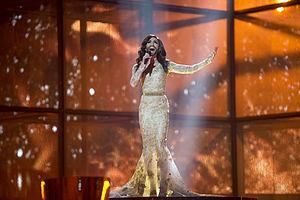
Le Concours Eurovision de la chanson est un événement annuel organisé par l’UER, l’Union européenne de radio-télévision. Il réunit les membres de l’Union dans le cadre d’une compétition musicale, diffusée en direct et en simultané par tous les pays participants. Depuis 1956, le concours s’est tenu chaque année, sans aucune interruption. Jusqu'à présent, vingt-sept pays et soixante-six interprètes l'ont déjà remporté.
L’Autriche participe au Concours Eurovision de la chanson, depuis sa deuxième édition, en 1957, et l’a remporté deux fois : en 1966 et en 2014.
Conchita Wurst, ou simplement Conchita puis Wurst, est un personnage incarné depuis 2011 par son créateur, le chanteur et drag queen autrichien Thomas Neuwirth, né le 6 novembre 1988 à Gmunden, en Autriche.